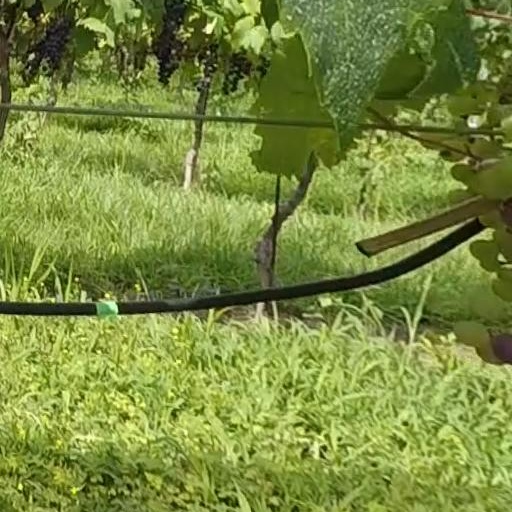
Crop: grape